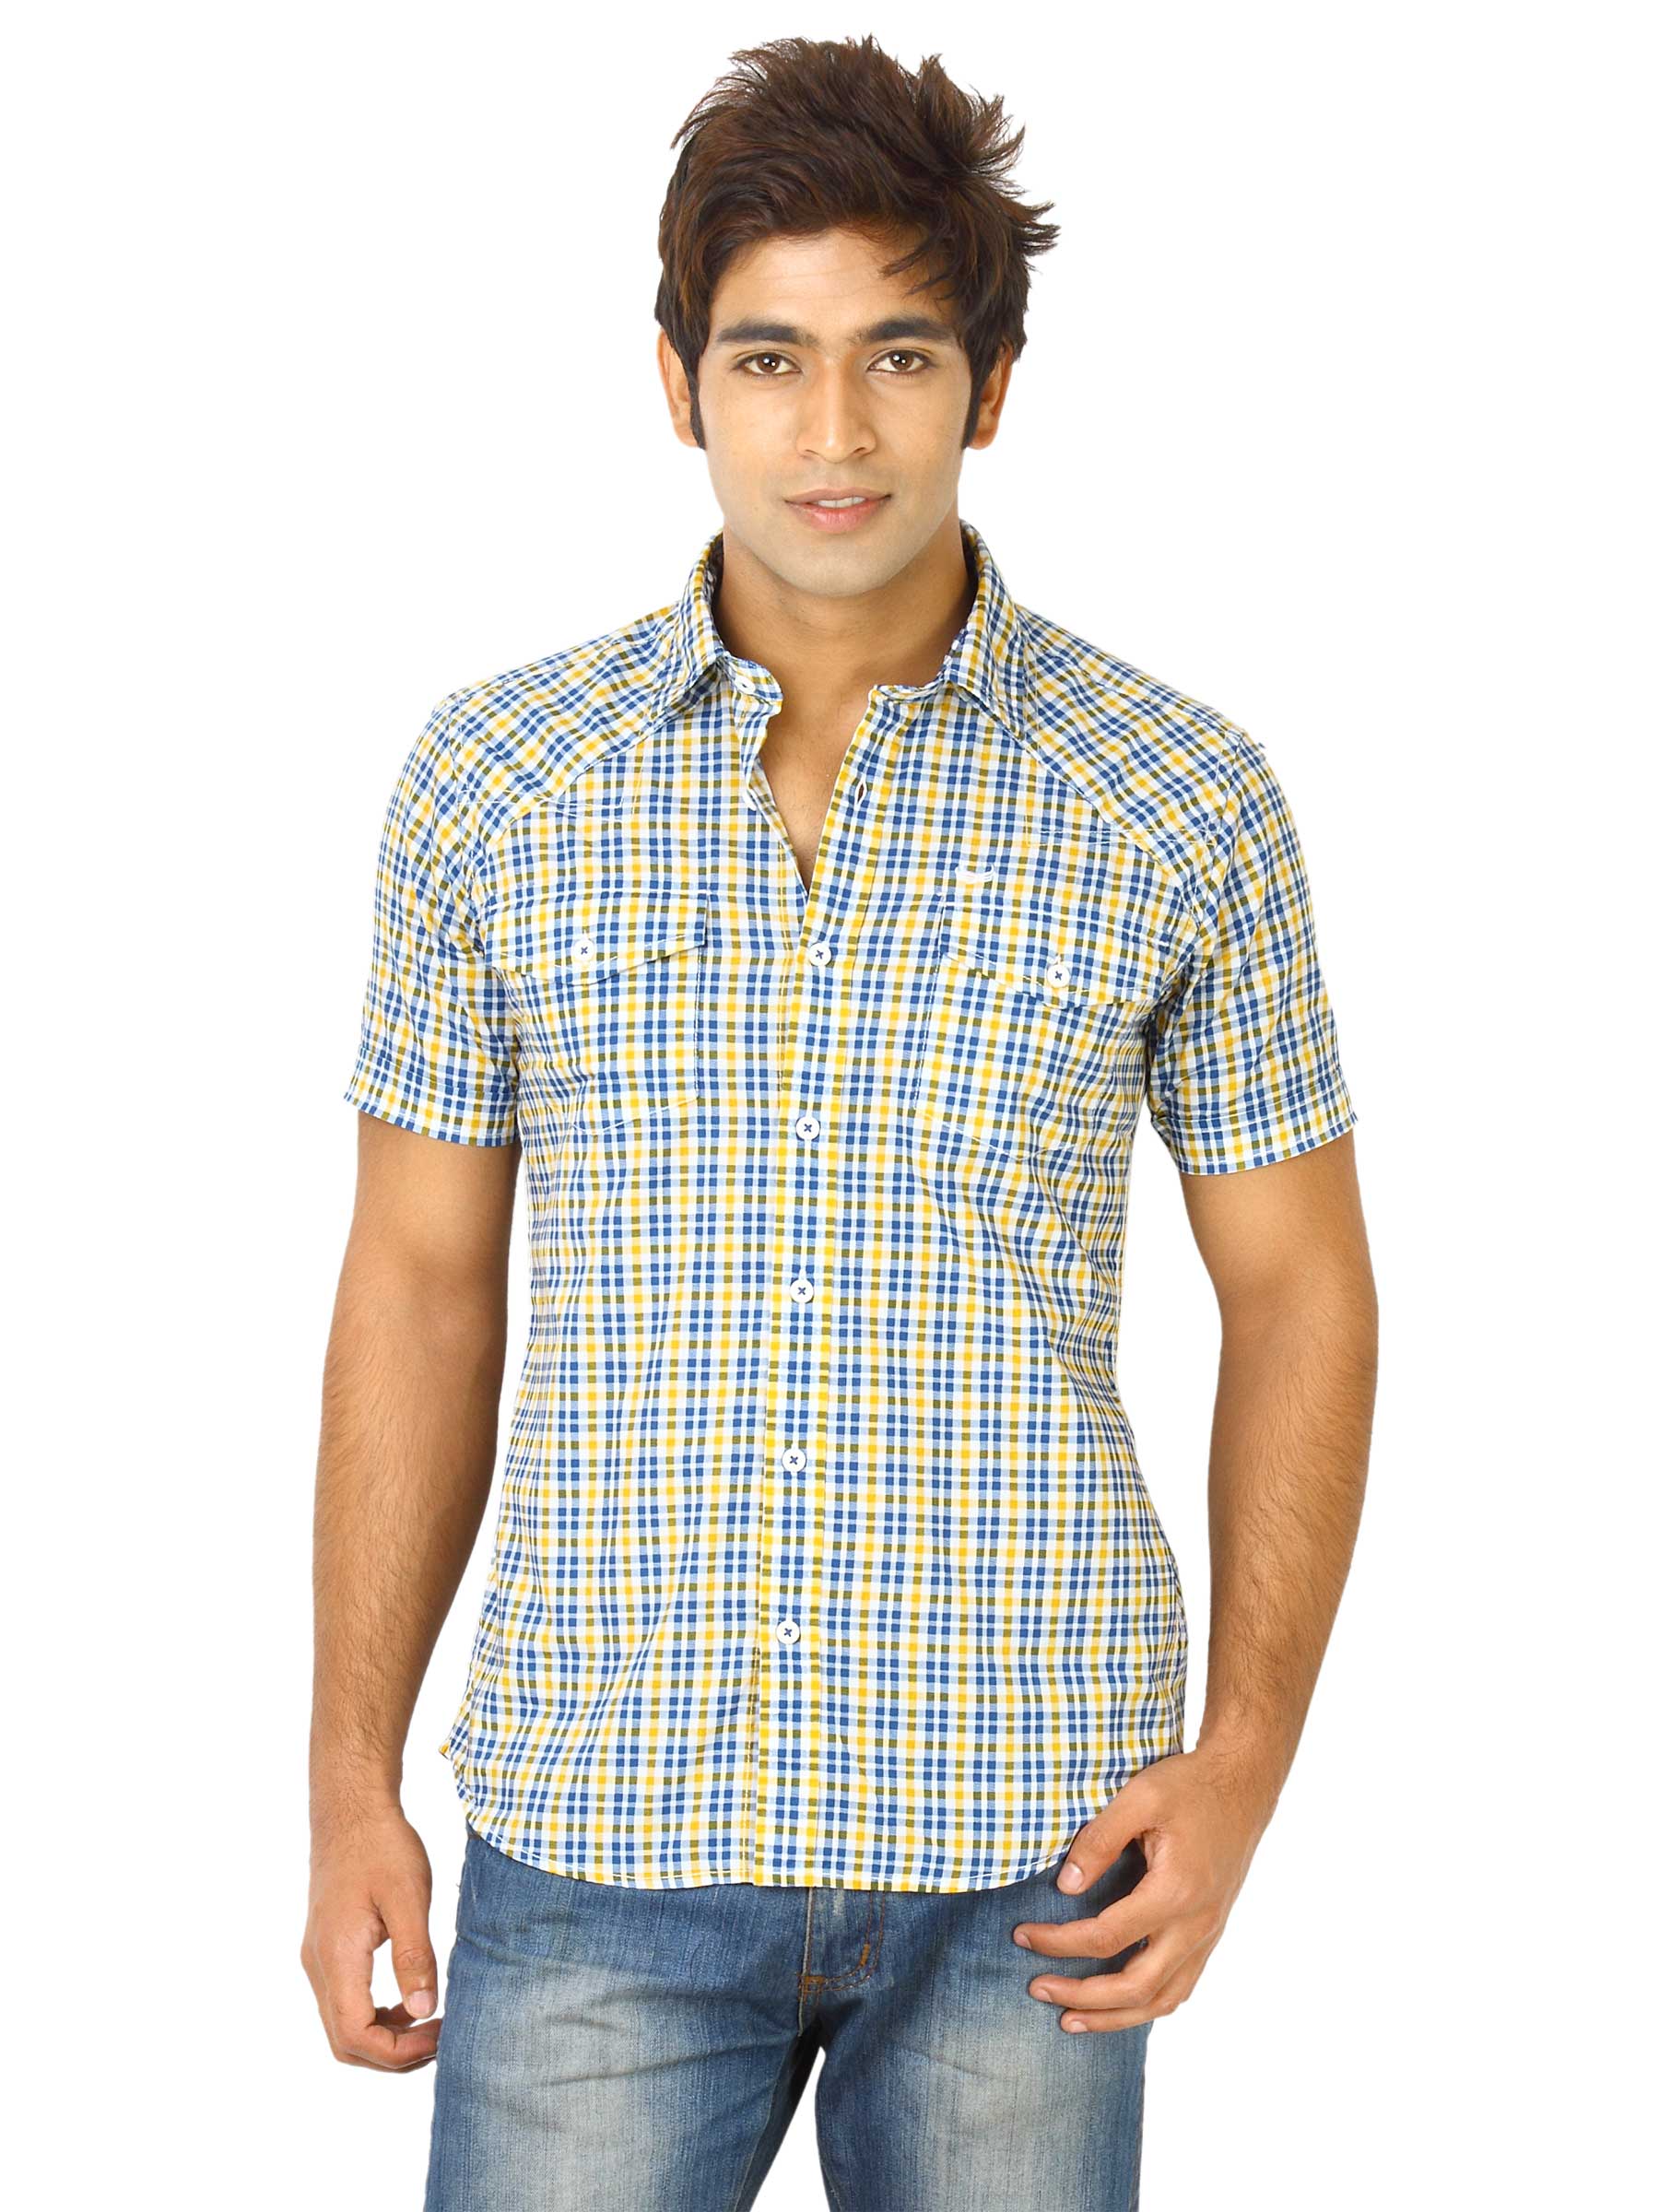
Flying Machine Men SS Yellow Shirts
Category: Apparel / Topwear / Shirts
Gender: Men
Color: Yellow
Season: Fall 2011
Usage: Casual